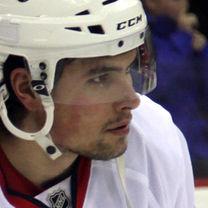
Age: 19